Italian participation on the Eastern Front

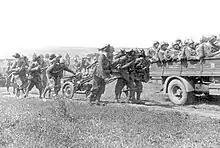

The 3rd Division arrived on 30 July, by which time the 587th Regiment had been reduced to only a few hundred men. Initial Soviet strength in and around the area (including the towns of Bobrovskiy and Baskovskiy) was 3,000 men and 40 tanks, but was increased soon after the Italians arrived. On 30 July and 1 August, the Soviets attempted to stop the Italians as they were crossing the river to relieve the remnants of the 587th, but failed and lost several dozen tanks (primarily T-34s) in the process. The Soviets and Bersaglieri fought for the next two days, primarily in and around the town of Bobrovskiy, until 3 August, when the Soviets were forced back to their bridgehead at Serafimovich. The Italians then assaulted Serafimovich, which they took. Sporadic fighting continued around this area until 14 August. The 3rd Division's losses from 30 July to 14 August were 1,700 killed and 200 wounded; Soviet combat casualties are unknown, but the Italians reportedly took 5,800 Soviet troops prisoner and captured 10 artillery pieces.